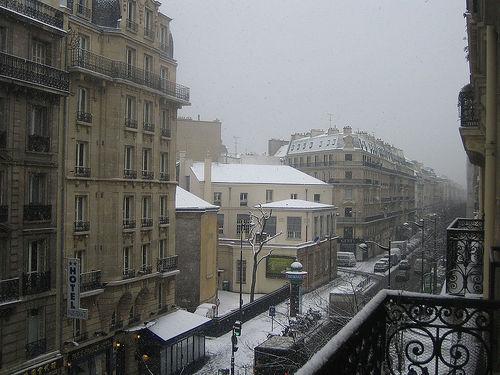
Weather: snow or frosty